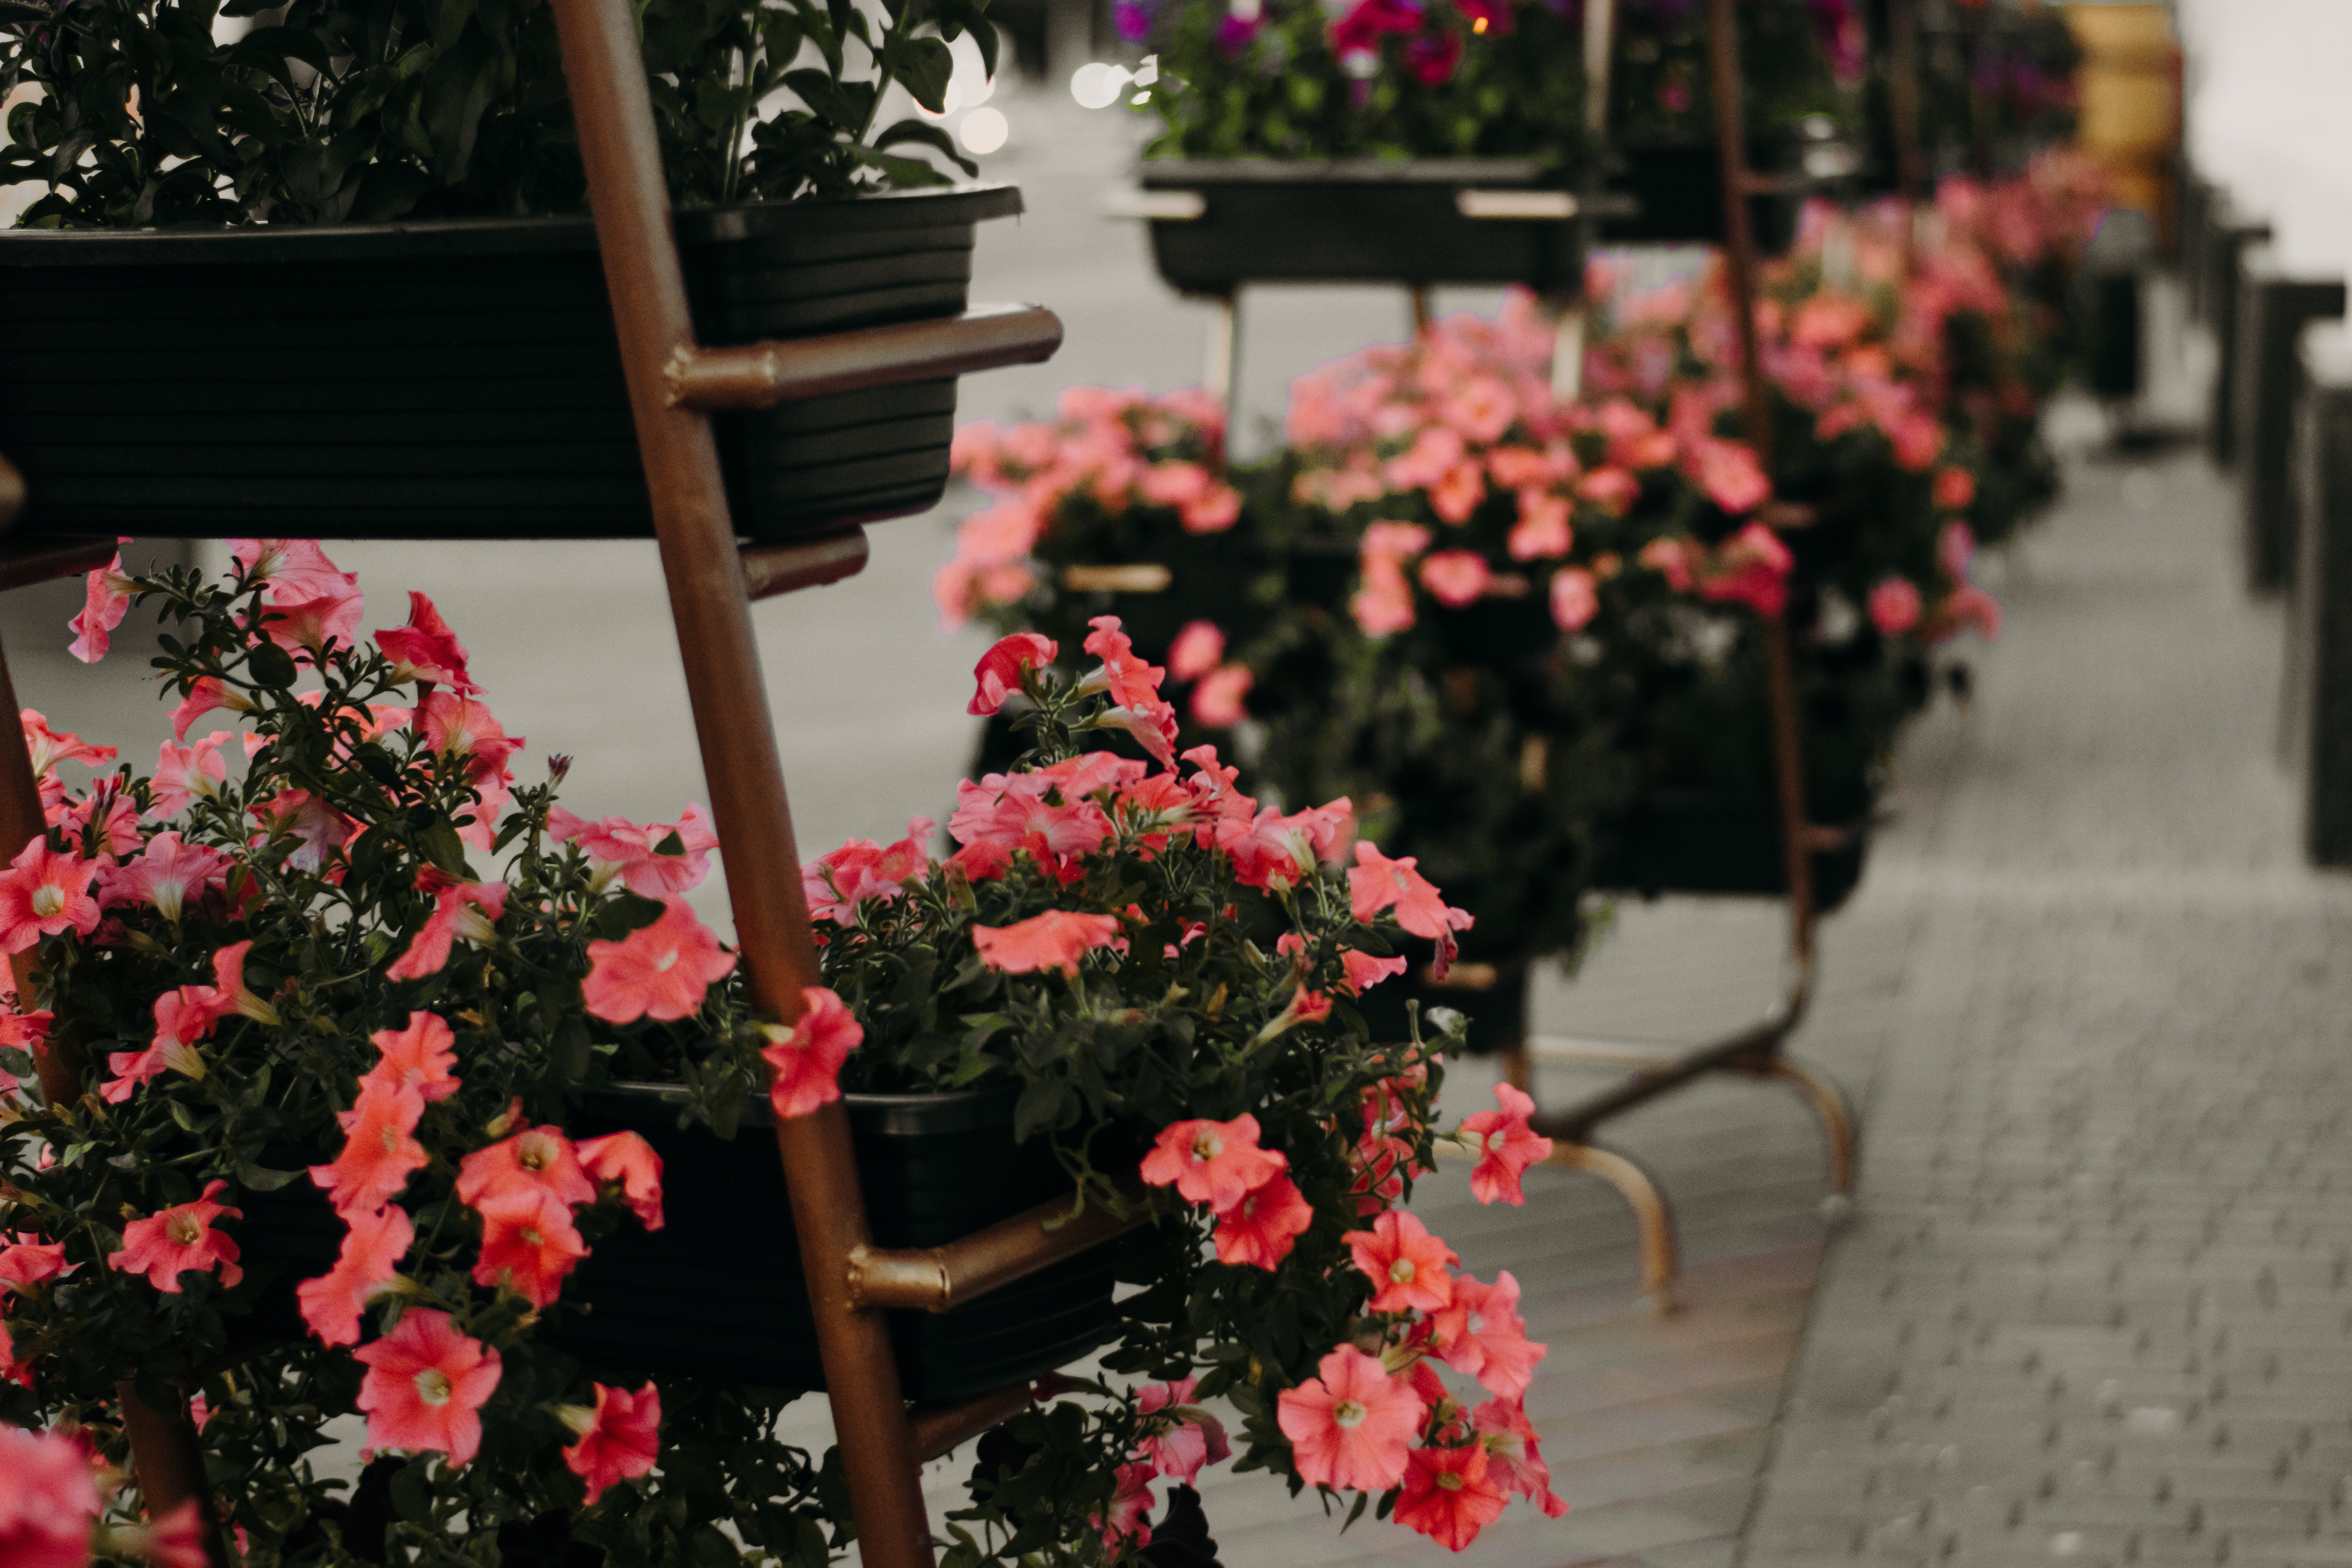
flower, pink, plant, flowerpot, spring, botany, shrub, houseplant, flowering plant, petal, tree, annual plant, window, impatiens, geranium, rhododendron, floristry, begonia, perennial plant, herbaceous plant